Black Mass

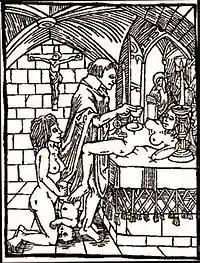
A modern picture depicting Black Mass

Within the Church, the rite of the Mass was not completely fixed, and there were places at the end of the Offertory for the "Secret" prayers, when the priest could insert private prayers for various personal needs. These practices became especially prevalent in France . As these types of personal prayers within the Mass spread, the institution of the Low Mass became quite common, where priests would hire their services out to perform various Masses for the needs of their clients (Votive Masses)—such as blessing crops or cattle, achieving success in some enterprise, obtaining love, or even cursing enemies (one way this latter was done was by inserting the enemy's name in a Mass for the dead, accompanied by burying an image of the enemy). Although these practices were condemned by Church authorities as superstitious and sacrilegious abuses, they still occurred secretively. In the 12th and 13th centuries there was a great surplus of clerics and monks who might be inclined to perform these Masses, as younger sons were often sent off to religious universities, and after their studies, needed to find a livelihood. Also within the Church, the ritual of the Mass was sometimes reworked to create light-hearted parodies of it for certain festivities. Some of these became quasi-tolerated practices at times—though never accepted by official Church authorities—such as a festive parody of the Mass called "The Feast of Asses", in which Balaam's ass (from the Old Testament) would begin talking and saying parts of the Mass. A similar parody was the Feast of Fools. Though often condemned, practitioners of such activities, called "Goliards", continued despite the Church's disapproval.